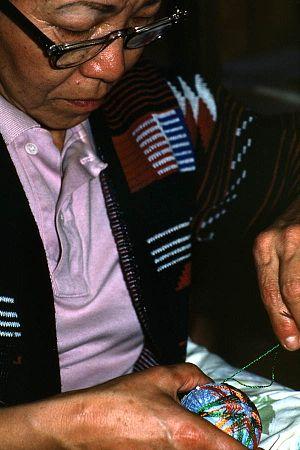
Originaire de Chine, et introduit au Japon entre 1400 et 1500, le temari était à l'origine un jouet pour enfant, confectionné à partir de restes de soie de vieux kimonos.